Barry Freundel

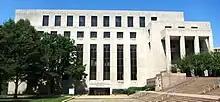
Superior Court of the District of Columbia

According to a search warrant, Freundel may not only have set up spying and recording devices at his synagogue and at the "mikvah," but also at Towson University. A search of Freundel's Towson office revealed several small cameras hidden in everyday items, multiple computer storage devices, and a list of handwritten names.